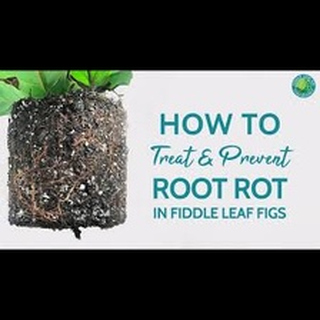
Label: wheat_common_root_rot